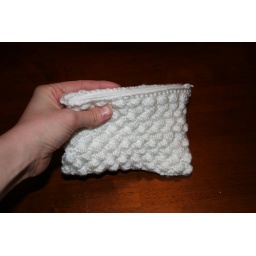
This is crocheted in cheap white acrylic. The pattern is from the book &amp;quot;One Skein&amp;quot;.